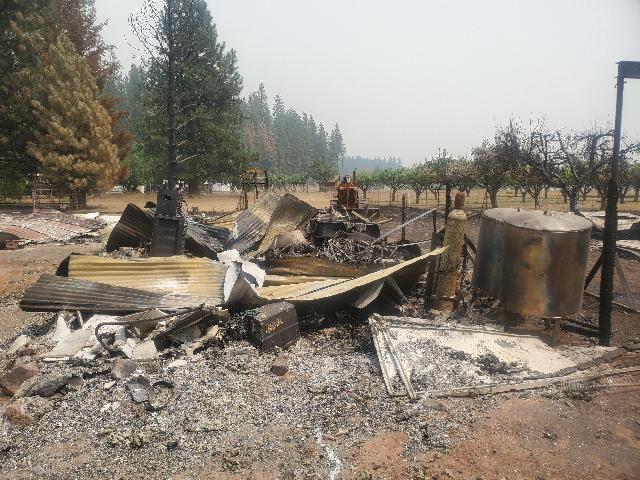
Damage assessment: destroyed